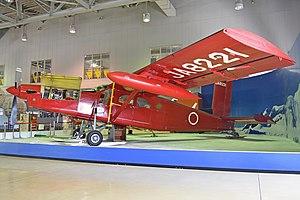
Le Pilatus PC-6 Porter est un avion utilitaire monomoteur à décollage et atterrissage court à ailes hautes conçu par l'avionneur suisse Pilatus Aircraft. Produit soit avec un moteur à pistons, soit avec un turbopropulseur, il a effectué son premier vol en 1959 et a été fabriqué sous licence par Fairchild Hiller aux États-Unis. Après 597 appareils construits en six décennies, Pilatus a arrêté sa production en 2019.